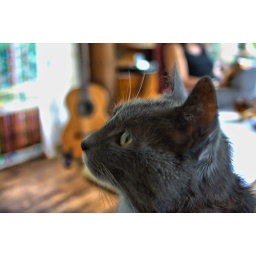
IMG_3167-HDR: My cat Arnold, very interested in something on the wall